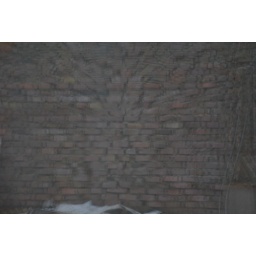
wall mirrors in the window